Brainwashing

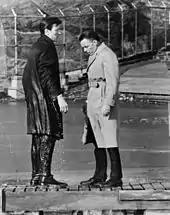
Laurence Harvey and Frank Sinatra in "The Manchurian Candidate"

Joost Meerloo, a Dutch psychiatrist, was an early proponent of the concept of brainwashing. "Menticide" is a neologism he coined meaning "killing of the mind". Meerloo's view was influenced by his experiences during the German occupation of his country during the Second World War and his work with the Dutch government and the American military in the interrogation of accused Nazi war criminals. He later emigrated to the United States and taught at Columbia University. His best-selling 1956 book, "The Rape of the Mind", concludes by saying: